Gjesdal

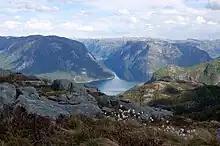
Høgsfjorden in front, Frafjorden in the back, looking east. Gjesdal includes everything in the forefront and right side, Forsand is on the left-back of the fjord.

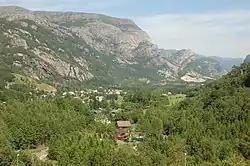
View of Oltedal

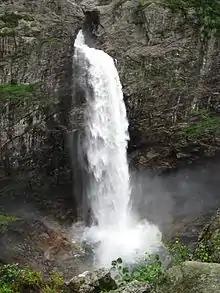
View of the Månafossen waterfall

The municipality (originally the parish) is named after the old "Gjesdal" farm since the first Gjesdal Church was built there. The first element is probably the old name of the local river, but the meaning is uncertain. The last element is the plural form of which means "valley" or "dale".